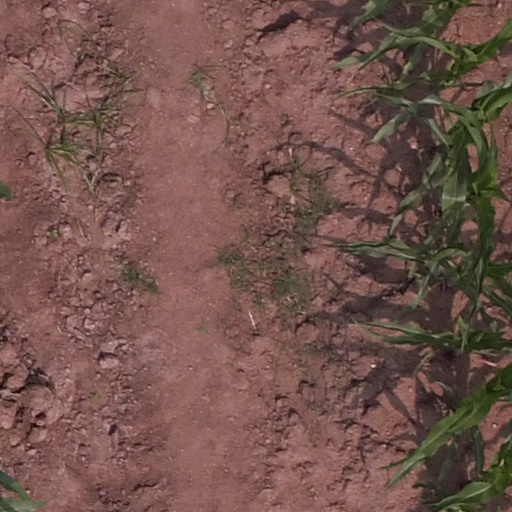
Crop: maize; corn